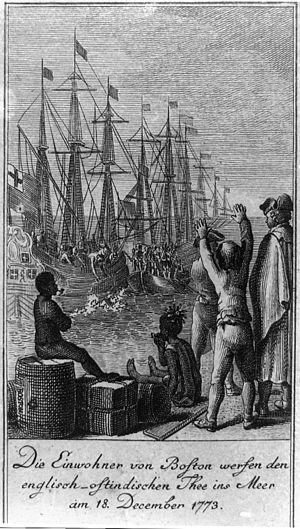
1773 est une année commune commençant un vendredi.